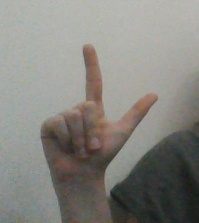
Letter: laam